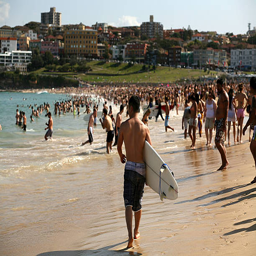
a surfer carries his board .